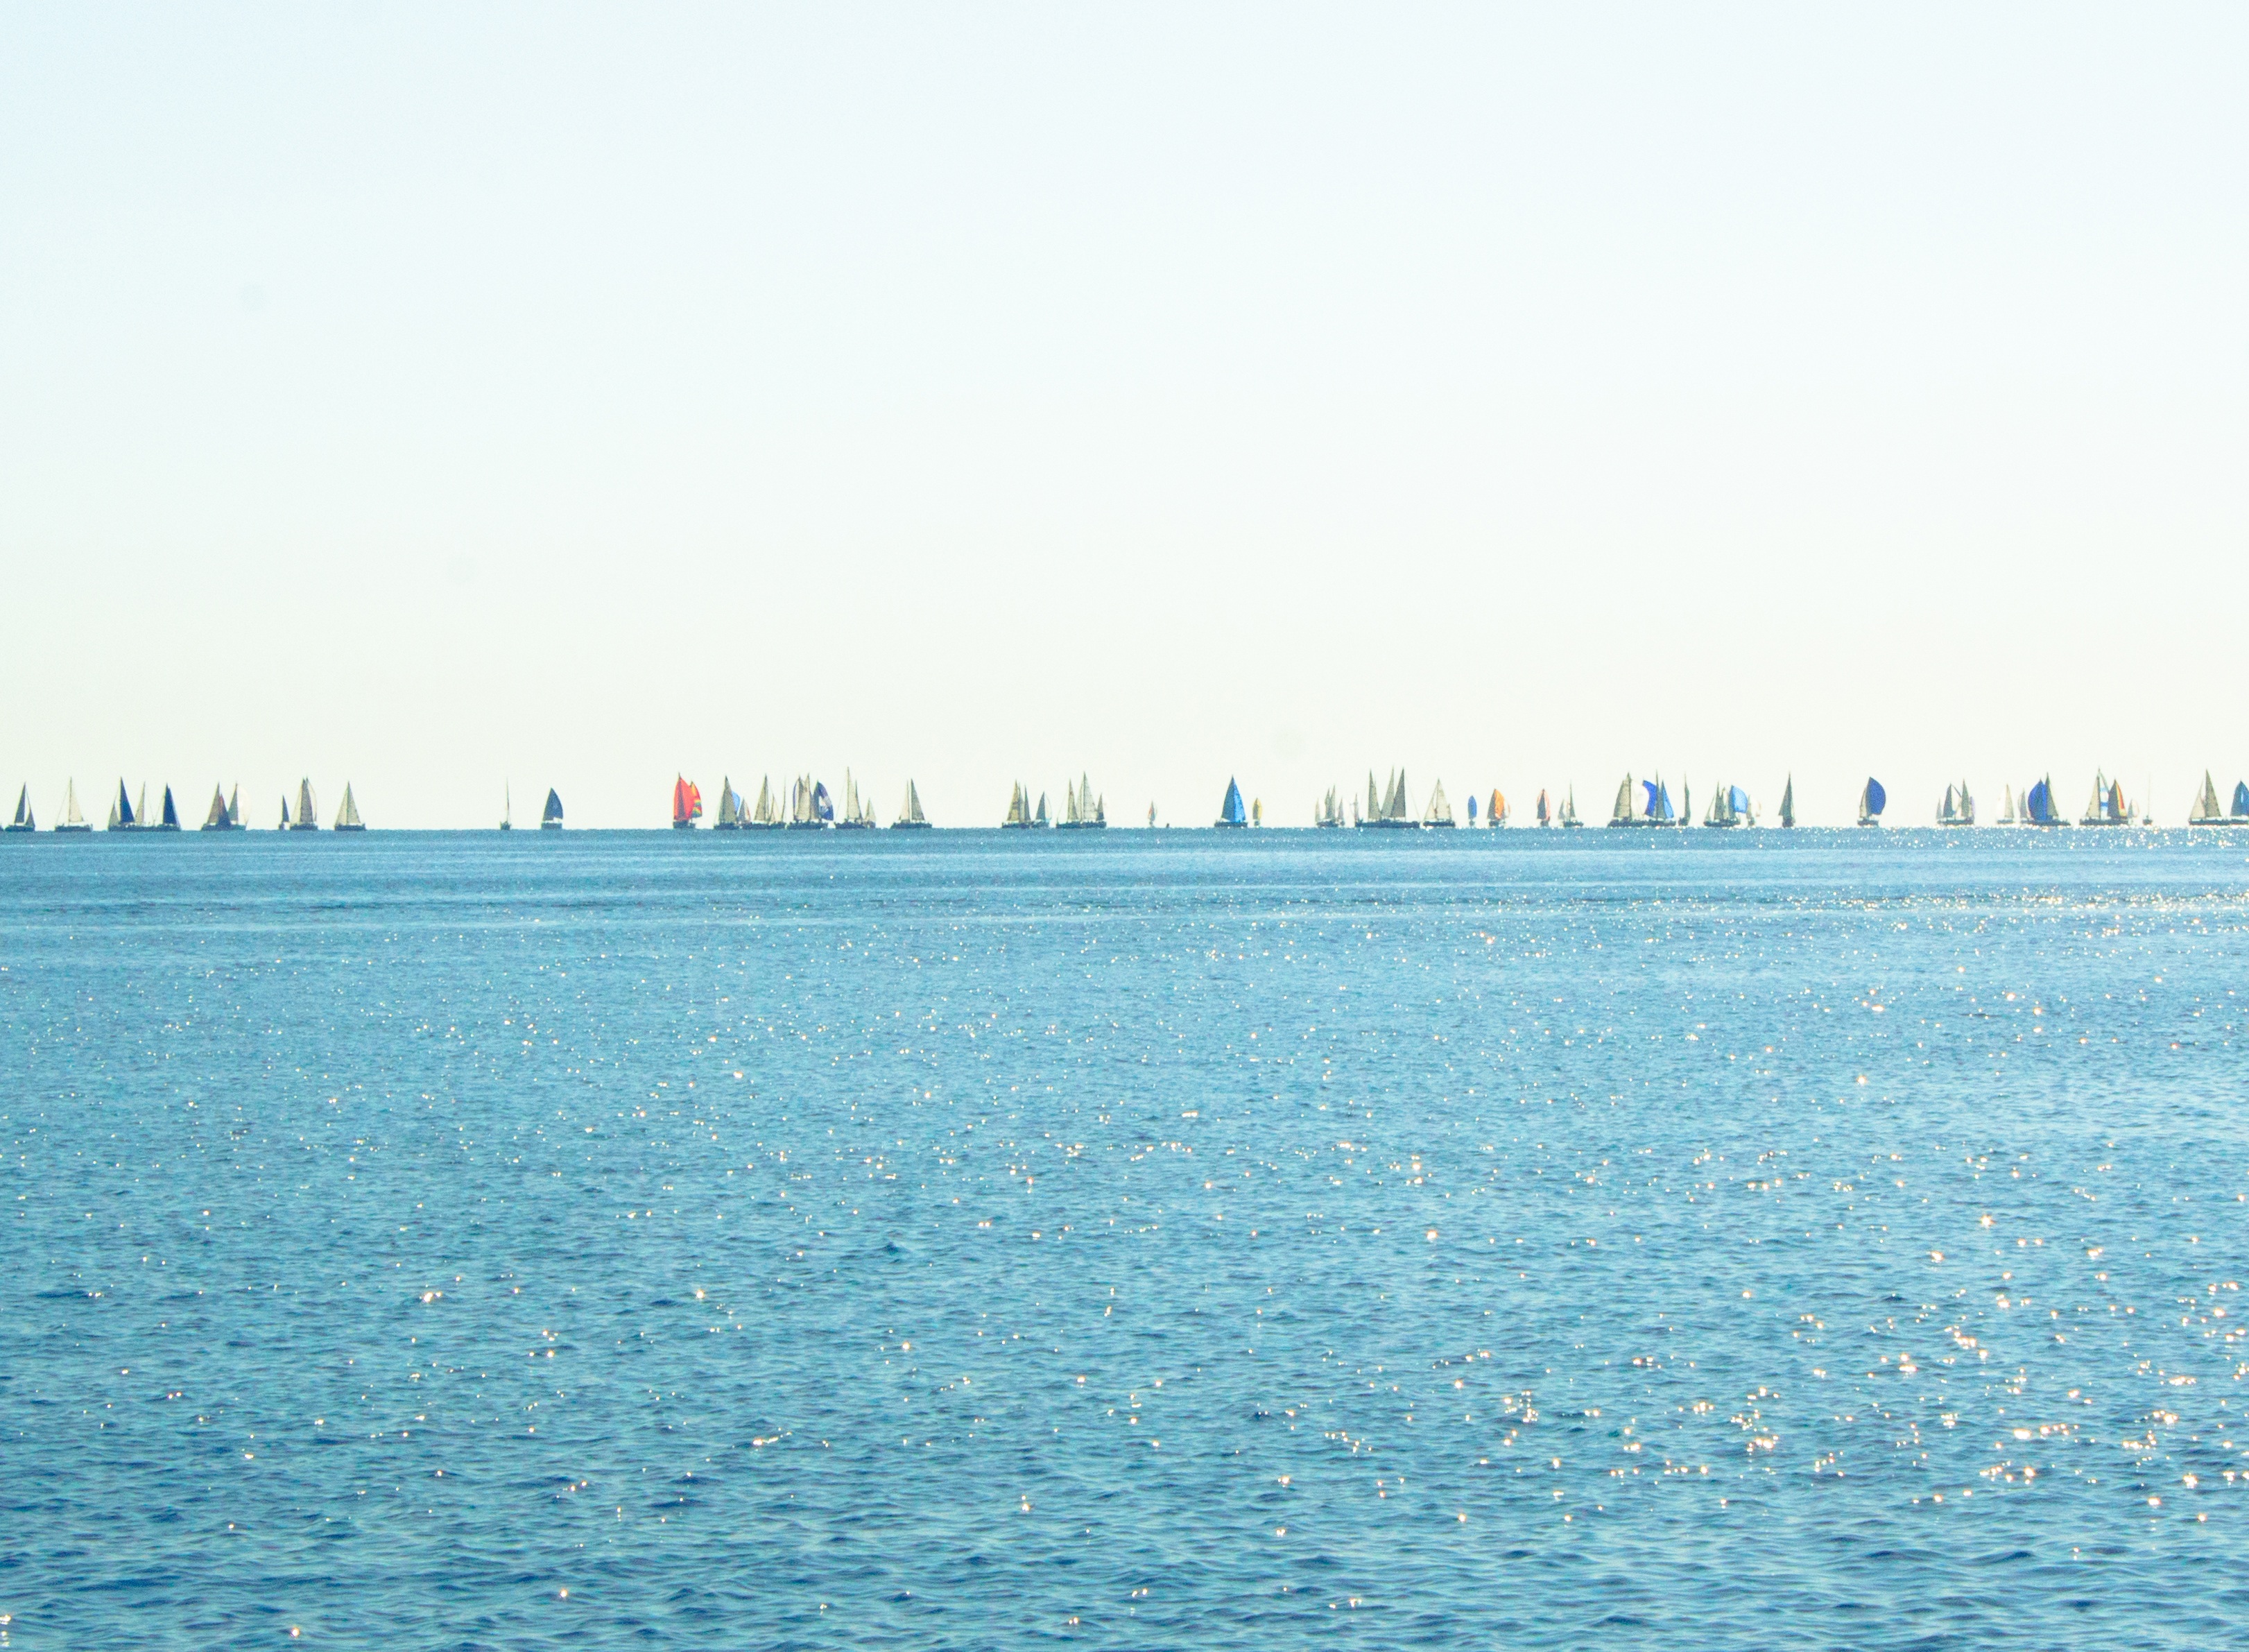
beach, sea, coast, ocean, horizon, skyline, shore, panorama, bay